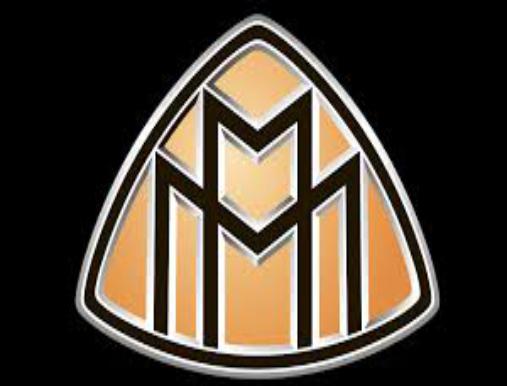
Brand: maybach-1
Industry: Transportation